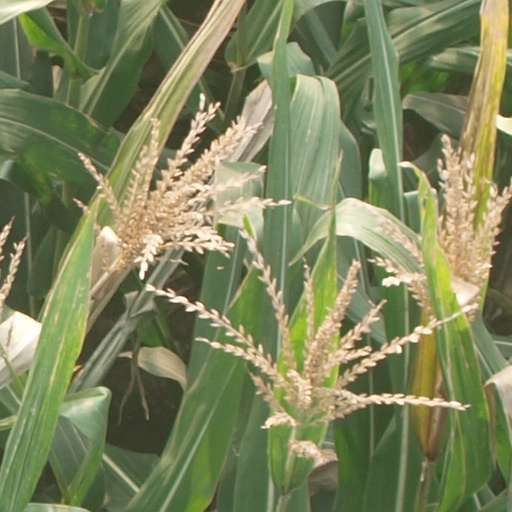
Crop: maize; corn